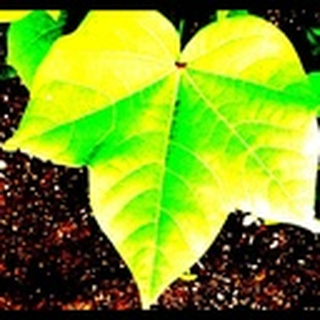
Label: healthy_cotton